2021 Japan Series

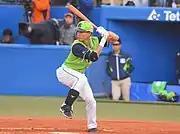
Norichika Aoki's RBI single scored Game 2's first run.

Actress Yuriko Yoshitaka threw out the ceremonial first pitch prior to the game. Starting pitchers were Hiroya Miyagi for Orix and Keiji Takahashi for Yakult. The game was scoreless through seven innings, with Miyagi retiring the first 16 batters he faced. In the eighth inning, however, Naomichi Nishiura drew a one-out walk and then Yasutaka Shiomi hit a single with two outs. Norichika Aoki then drove in the first run of the game with an RBI single. Relief pitcher Ryo Yoshida was brought in to replace Miyagi and struck out a batter to end the inning. The Swallows scored again the next inning against reliever César Vargas. Domingo Santana reached second base following a walk and a sacrifice. Orix right fielder Yutaro Sugimoto then misplayed a single by José Osuna that allowed Santana's pinch runner to score. Takahashi pitched in the bottom of the ninth inning and retired all three batters to end the game and earn the win. In his 133-pitch complete game shutout, he struck out five batters while walking two. Yakult's win broke the PL's Japan Series winning streak and was the first CL win since the Hiroshima Toyo Carp in Game 2 of the 2018 Japan Series.